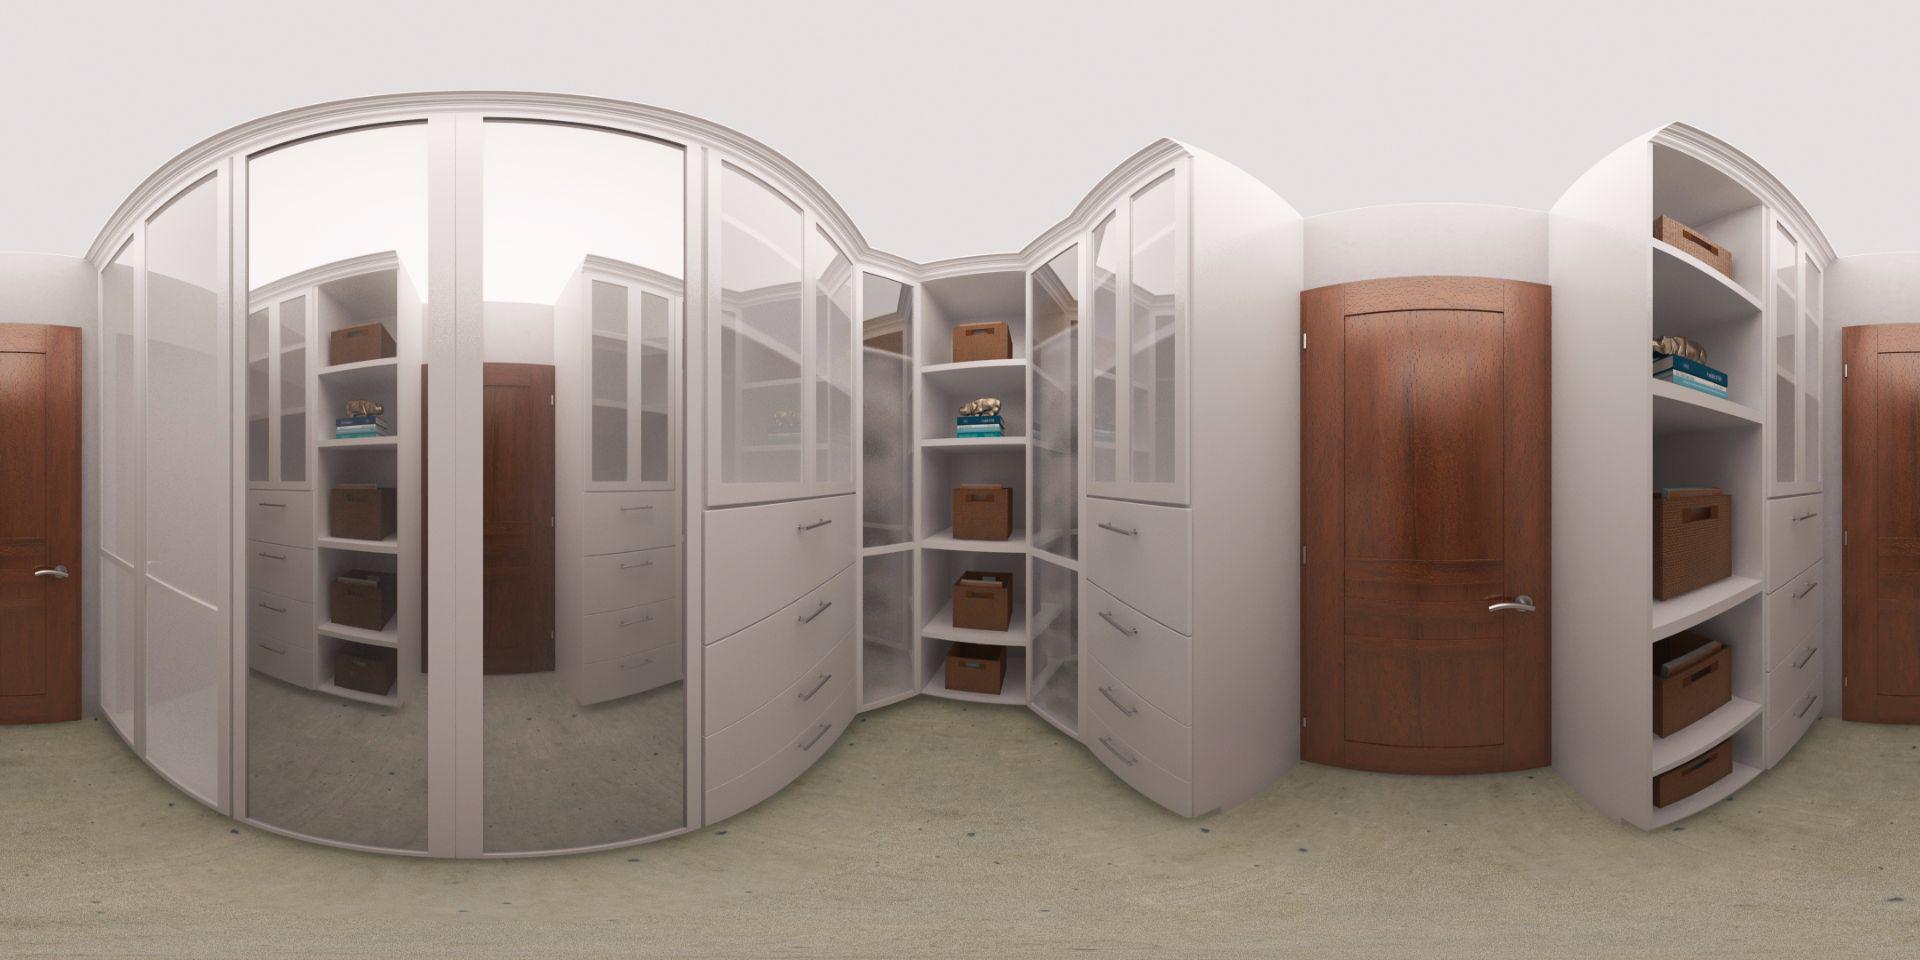
Referred object: Metal sculpture on the shelf

Referred object: the stack of blue books